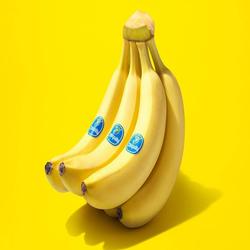
Label: Banana